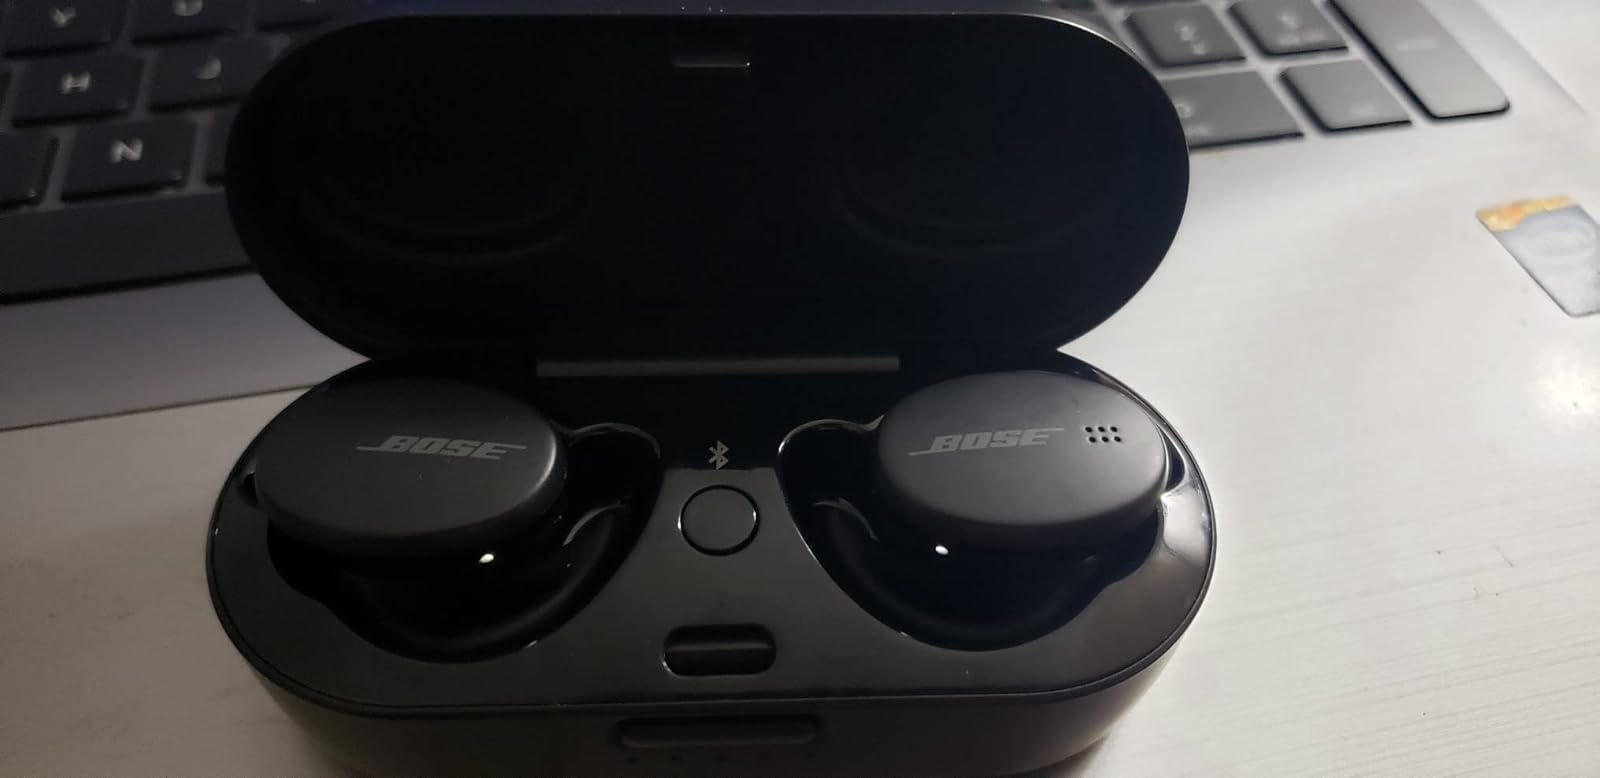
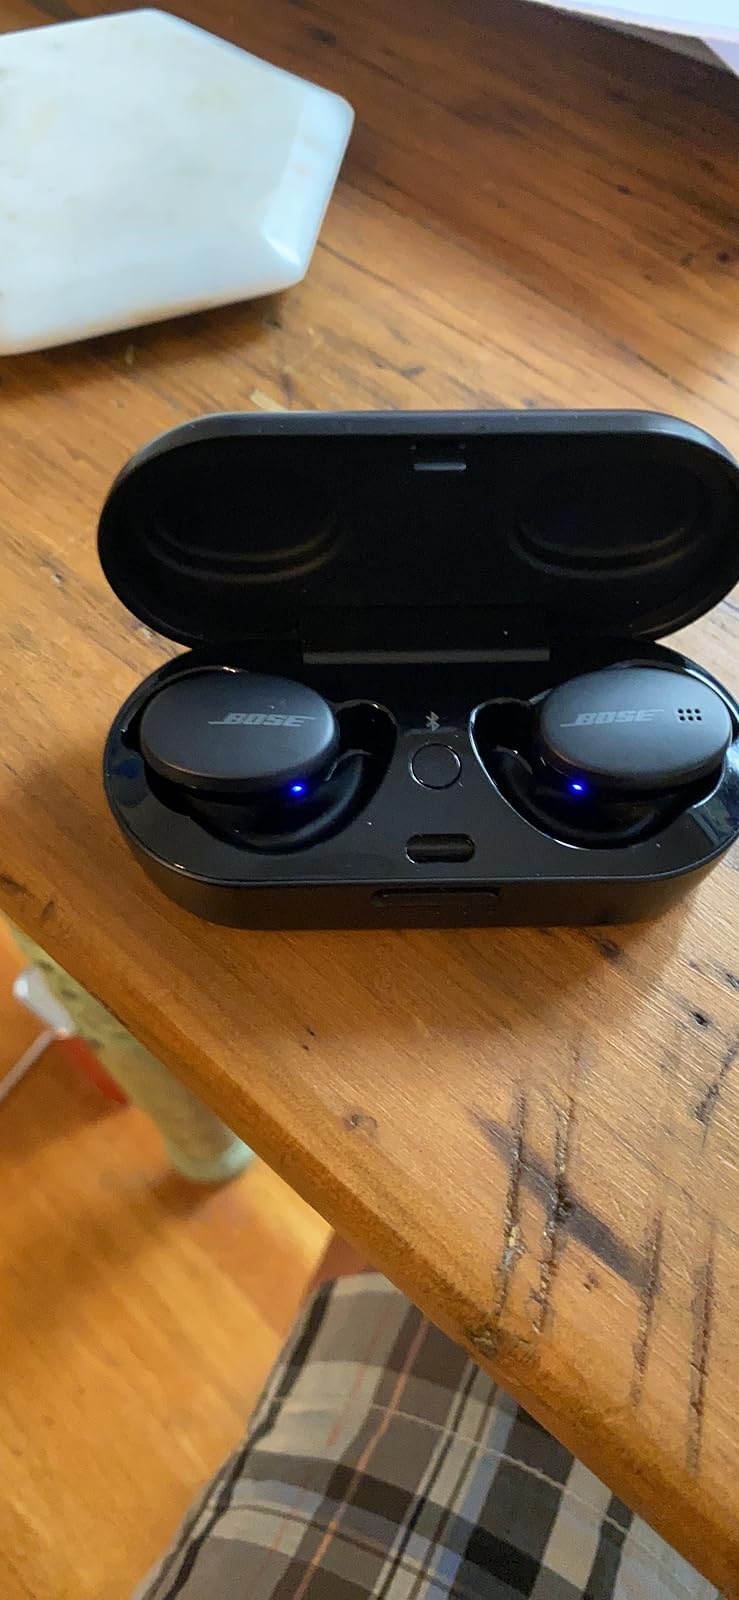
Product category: earbuds
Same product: yes